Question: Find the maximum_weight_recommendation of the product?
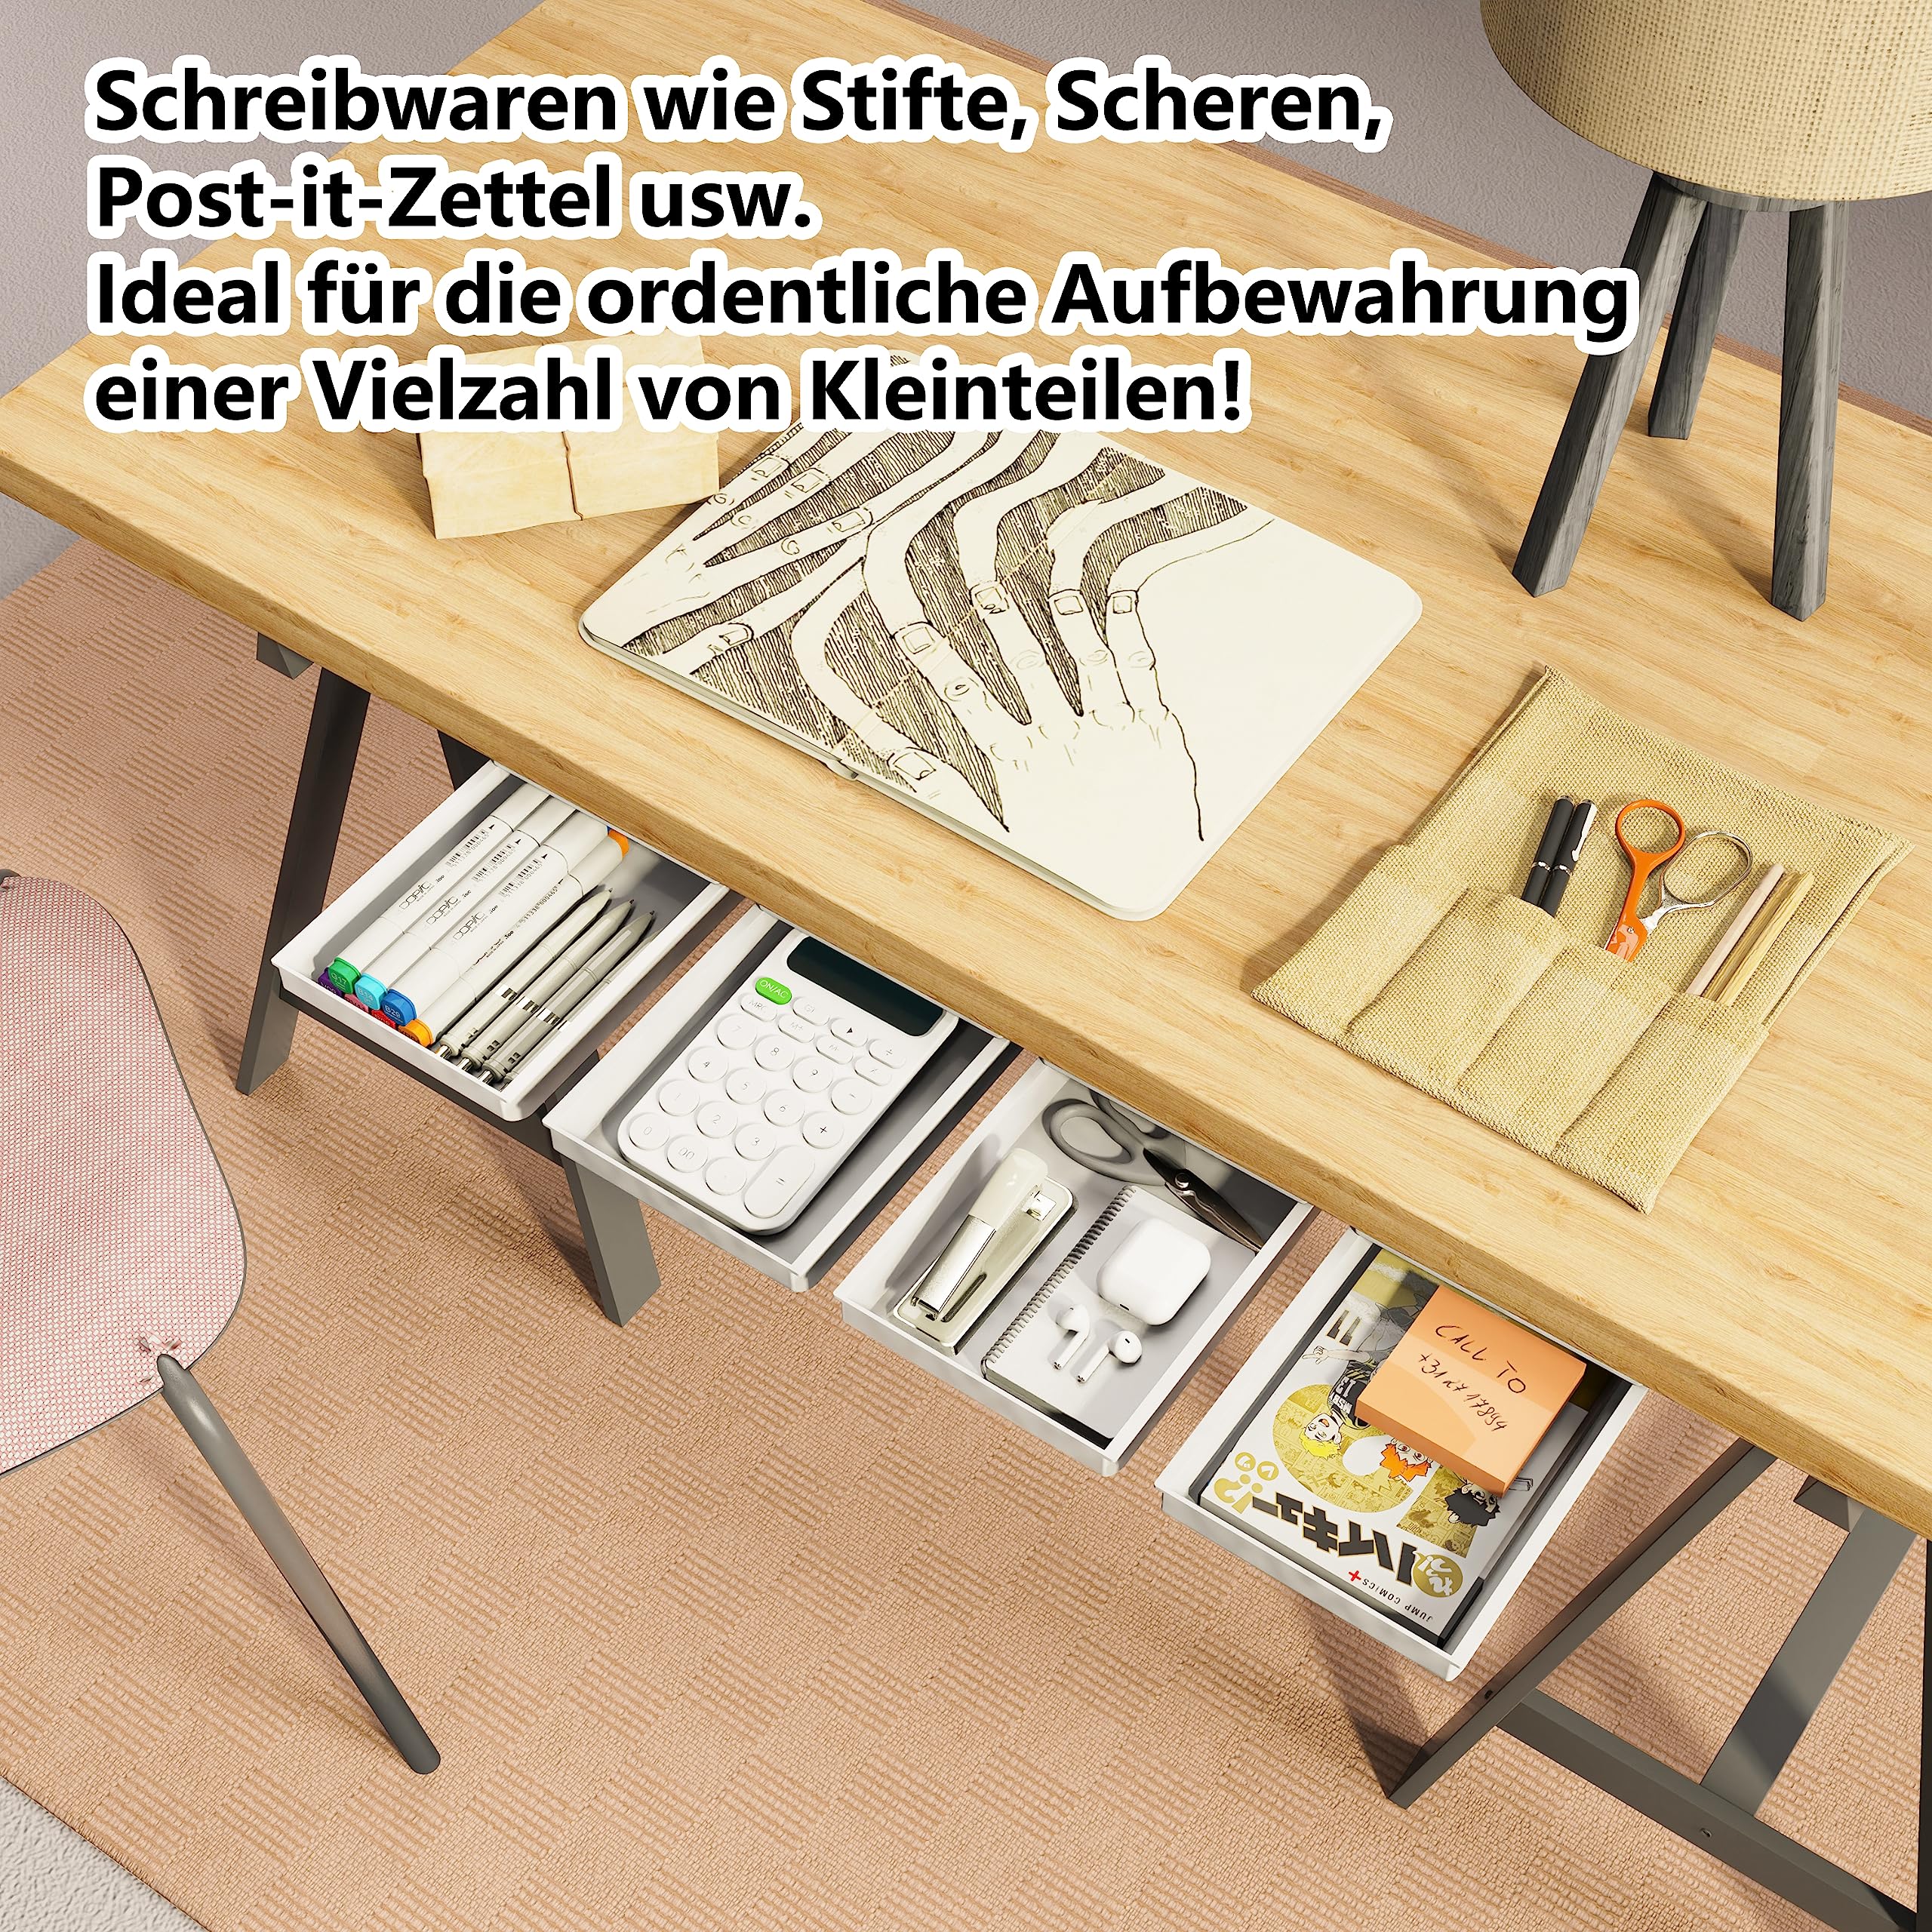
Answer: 3127.0 ton